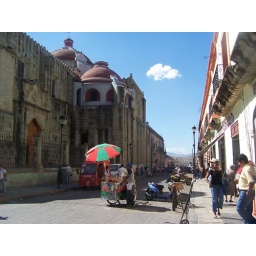
lonely cloud in sky